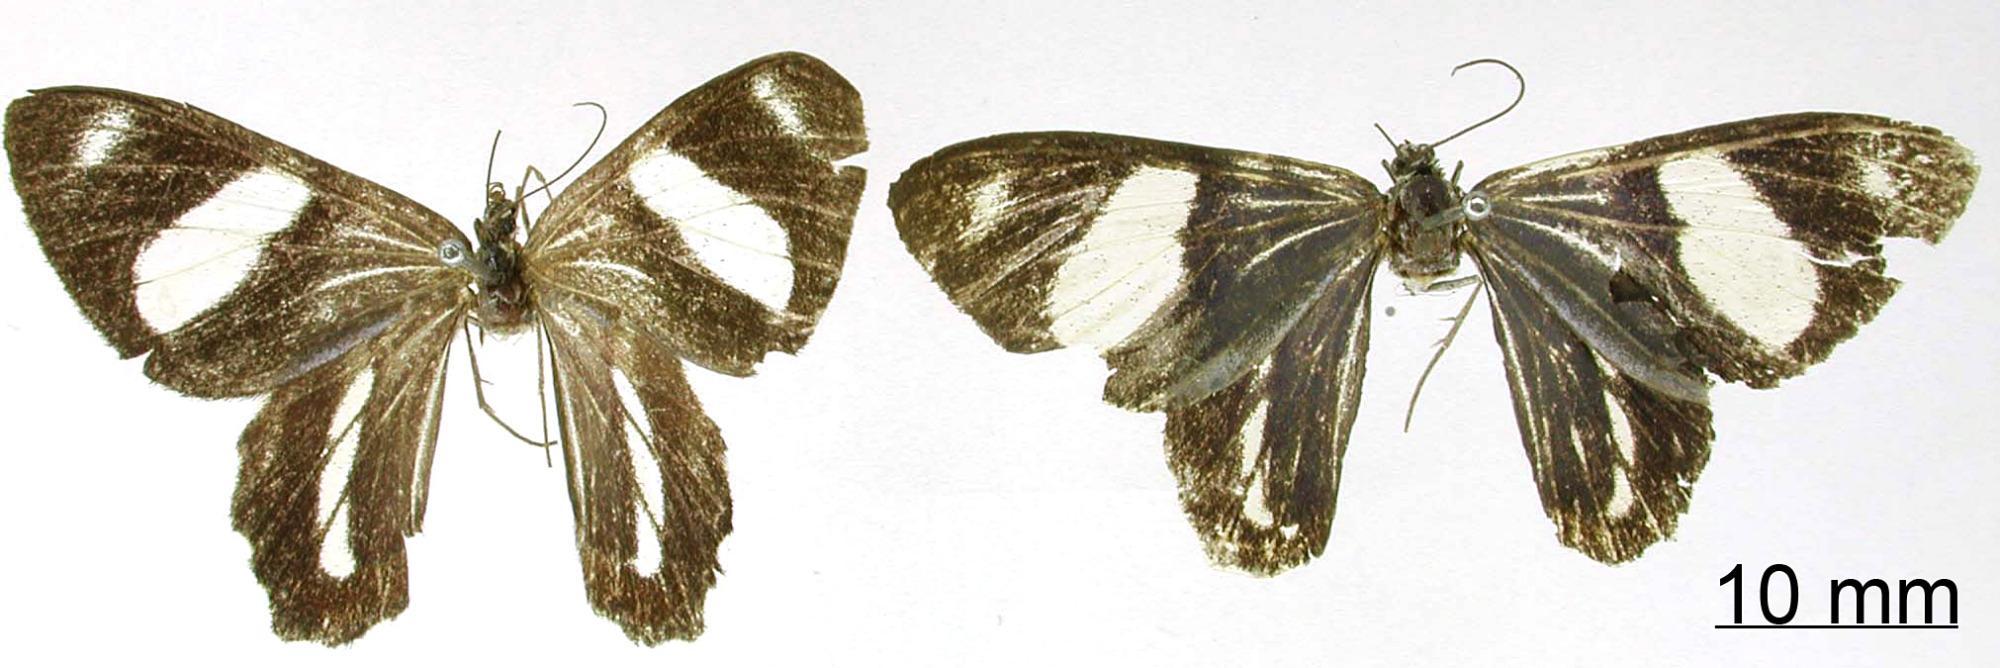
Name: Erateina trisectistriga
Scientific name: Erateina trisectistriga Dognin, 1908
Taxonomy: Animalia, Arthropoda, Insecta, Lepidoptera, Geometridae, Ennominae
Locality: Colombia; Bolivia